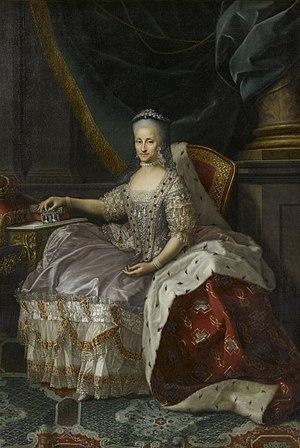
Marie-Antoinette-Ferdinande d'Espagne, plus connue sous le nom de Marie-Antoinette d’Espagne, née le 17 novembre 1729 à Séville et morte le 19 septembre 1785 à Moncalieri, est une infante d'Espagne, duchesse de Savoie, princesse du Piémont et reine de Sardaigne, épouse de Victor-Amédée III, roi de Sardaigne.